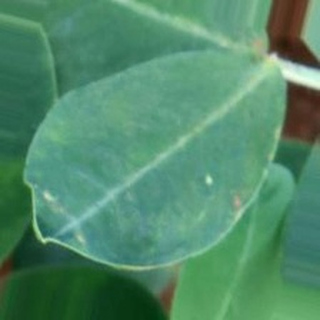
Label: healthy_groundnut